Philip III of Spain

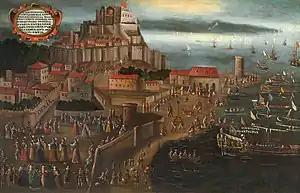
Expulsion of the Moriscos at the port of Dénia, by Vincente Mostré

The idea of completely cleansing Spain of the Moriscos was proposed by Juan de Ribera, the Archbishop and Viceroy of Valencia, whose views were influential with Philip III. Philip's eventual decree to expel a nationality that had lived in Spain for over 800 years and was assimilated within it was based less on doctrinal than financial considerations—confiscating the 'wealth' of the Moriscos, which caused jealousy and resentment by other Christians in Spain, especially in Valencia. Financially, the royal treasury stood to gain by seizing the assets of the removed peoples, while in due course, those close to the crown would benefit from cheap land or gifts of estates. Estimates vary slightly, but between approximately 275,000 to over 300,000 Moriscos were forced out of Spain between 1609 and 1614. To accomplish this, the Armada and 30,000 soldiers were mobilized with the mission of transporting the families to Tunisia or Morocco. Philip intervened in the problematic decision of what to do with Morisco children. A central question was whether they should be allowed to take them to Islamic countries, where they would be brought up as Muslims, or, if they were to remain in Spain, what should be done with them. Philip paternalistically decreed that Morisco children under the age of seven could not be taken to Islamic countries, but that any children remaining in Valencia should be free from the threat of enslavement, and rejected some of Ribera's more extreme suggestions.